Weilheim (Oberbay) station

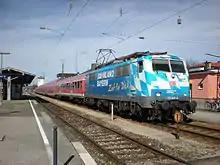
Regionalbahn service to Mittenwald hauled by class 111 locomotive (2013)

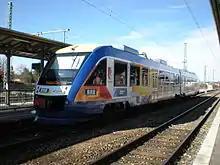
LINT 41 DMU of the BRB (2013)

Weilheim station is served by Regionalbahn services of Deutsche Bahn trains and Bayerische Regiobahn (BRB). The hourly Regionalbahn services from Munich stops in Mittenwald; this continues every two hours to Innsbruck. They consist of electric locomotives of class 111 with Silberling carriages or mixed sets of double-decker and Silberling carriages. In the peak, additional hourly Regionalbahn services run between Munich and Garmisch-Partenkirchen, which means there are services every half-hour in the peak. The Ammersee and the Weilheim–Schongau lines are served every hour by BRB trains operated with LINT 41 diesel multiple units from Augsburg to Schongau. In the peak, additional services run between Geltendorf and Peißenberg, also creating a service at 30-minute intervals. In the winter, the "Garmischer Skiexpress" (classified as a Regional Express) also runs on weekends from Munich to Garmisch-Partenkirchen Hausberg and is formed from double-decker carriages.